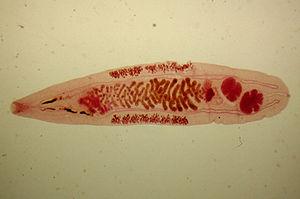
Les Opisthorchiata forment un sous-ordre de trématodes de l'ordre des Plagiorchiida, et comportent plus de 800 espèces.
Opisthorchis felineus ou la douve du foie du chat est une espèce de parasites trématodes de petite taille qui infecte le foie des mammifères. Il a été découvert pour la première fois en 1884 dans le foie d'un chat par Sebastiano Rivolta en Italie. En 1891, le scientifique russe K.N. Vinogradov l'a trouvé chez un humain, et a donné au parasite le nom de « douve du foie sibérienne ». En 1931, l’helminthologiste Hans Vogel de Hambourg publie un traité de médecine décrivant le cycle biologique d'Opisthorchis felineus.